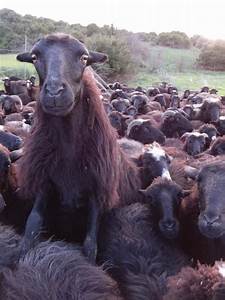
Label: sheep